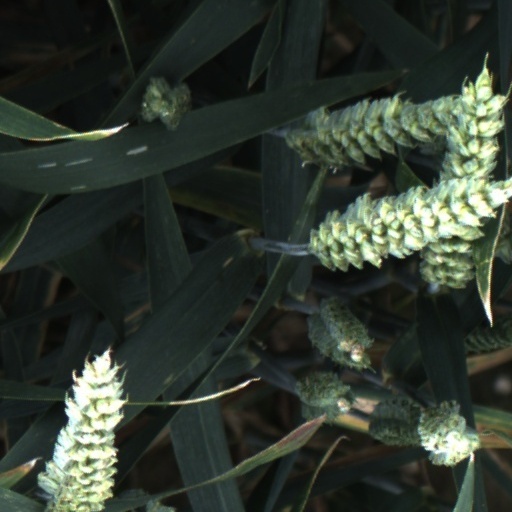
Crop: wheat